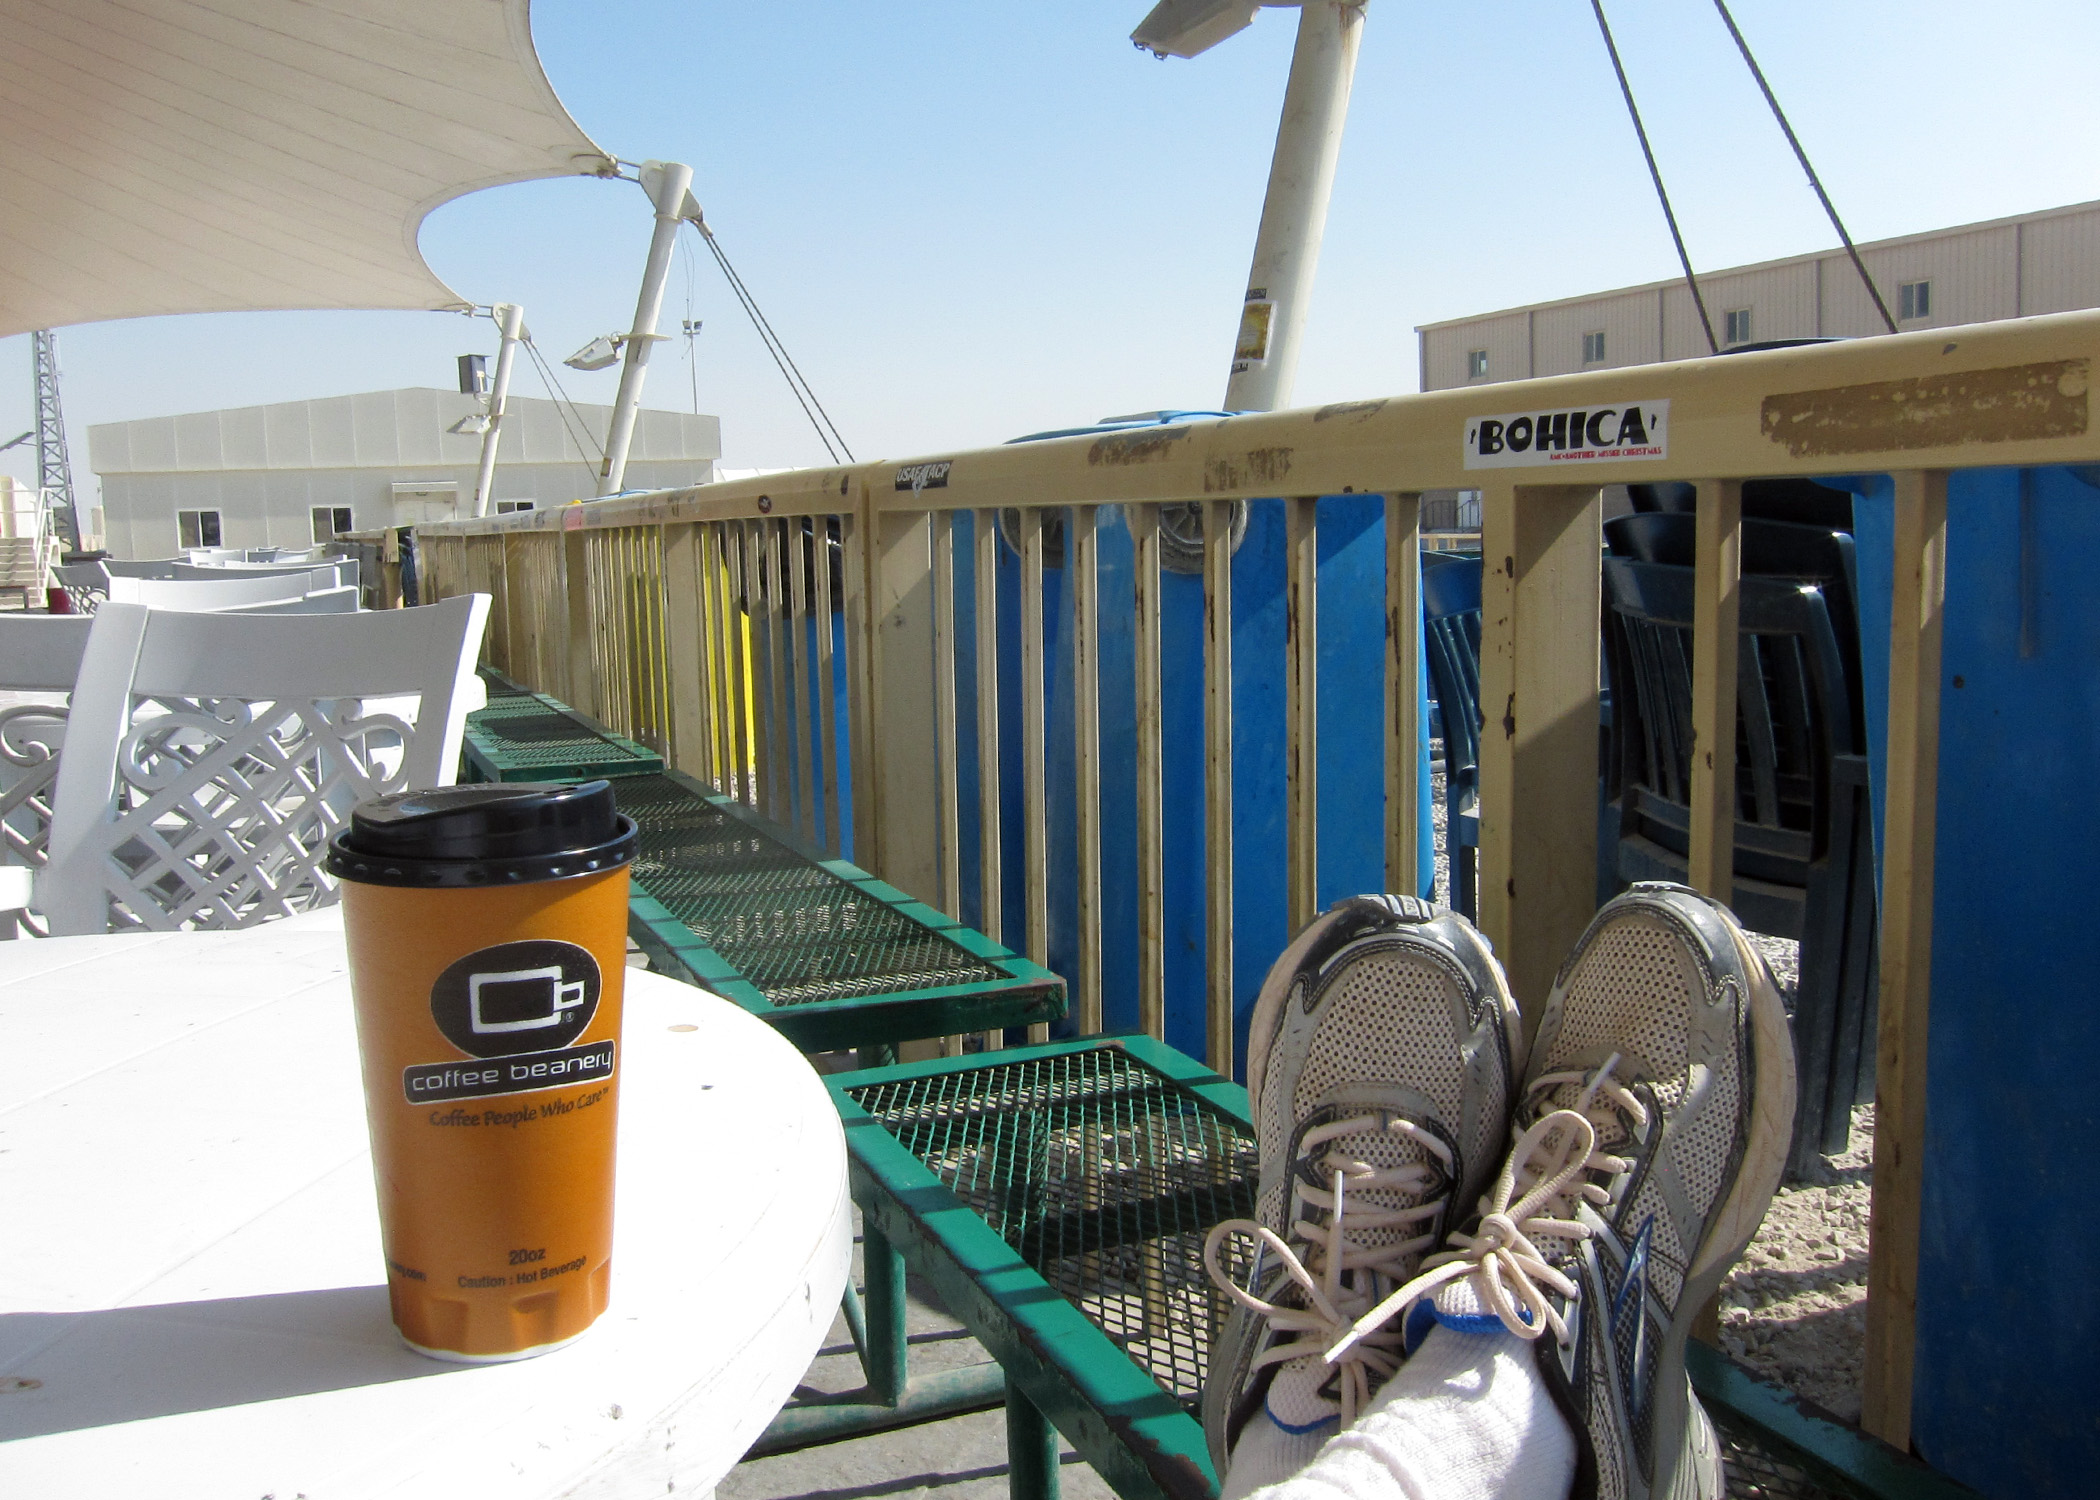
vehicle